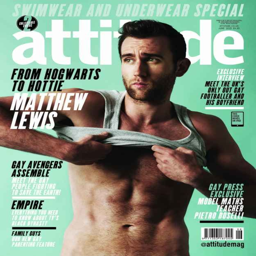
actor , has posed for the front cover of magazine 's new issue , with the shots being unveiled today .